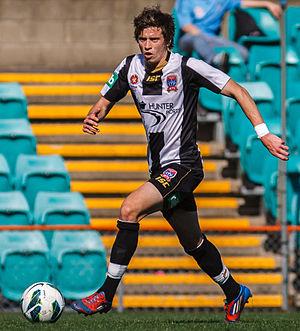
Craig Goodwin est un footballeur international australien, né le 16 décembre 1991 à Adélaïde.